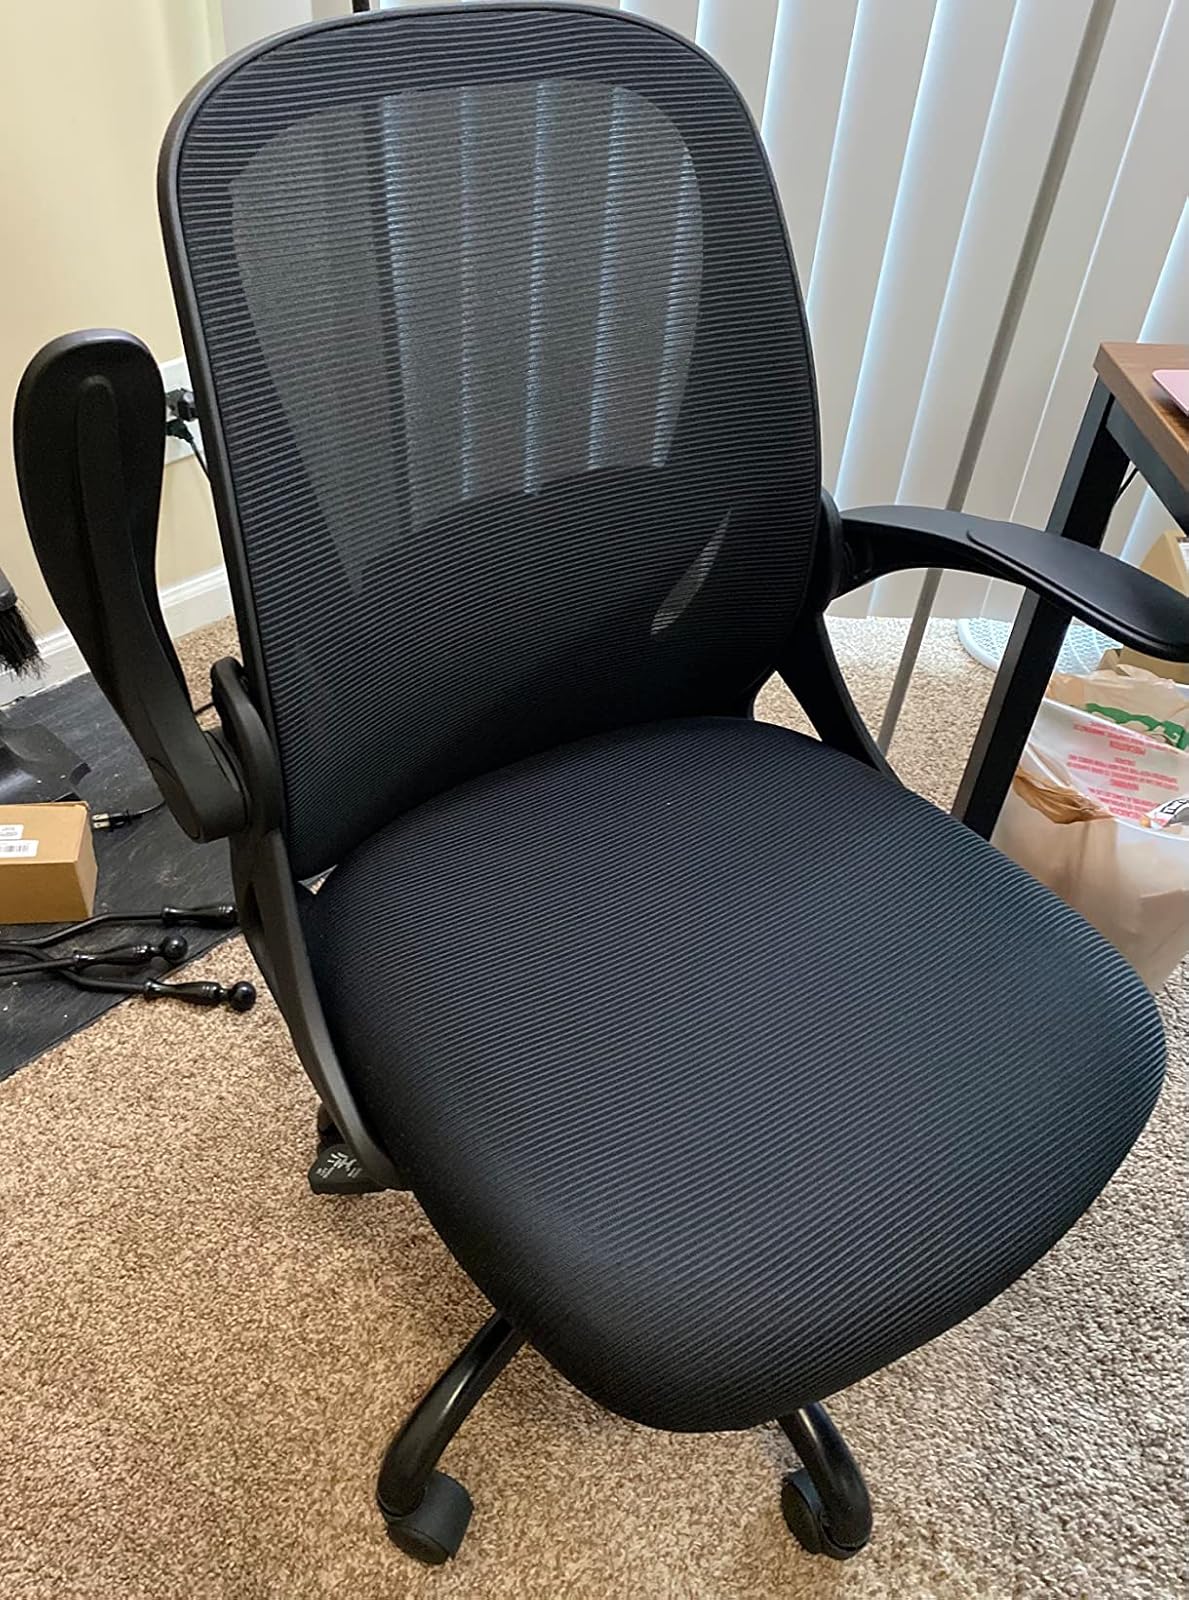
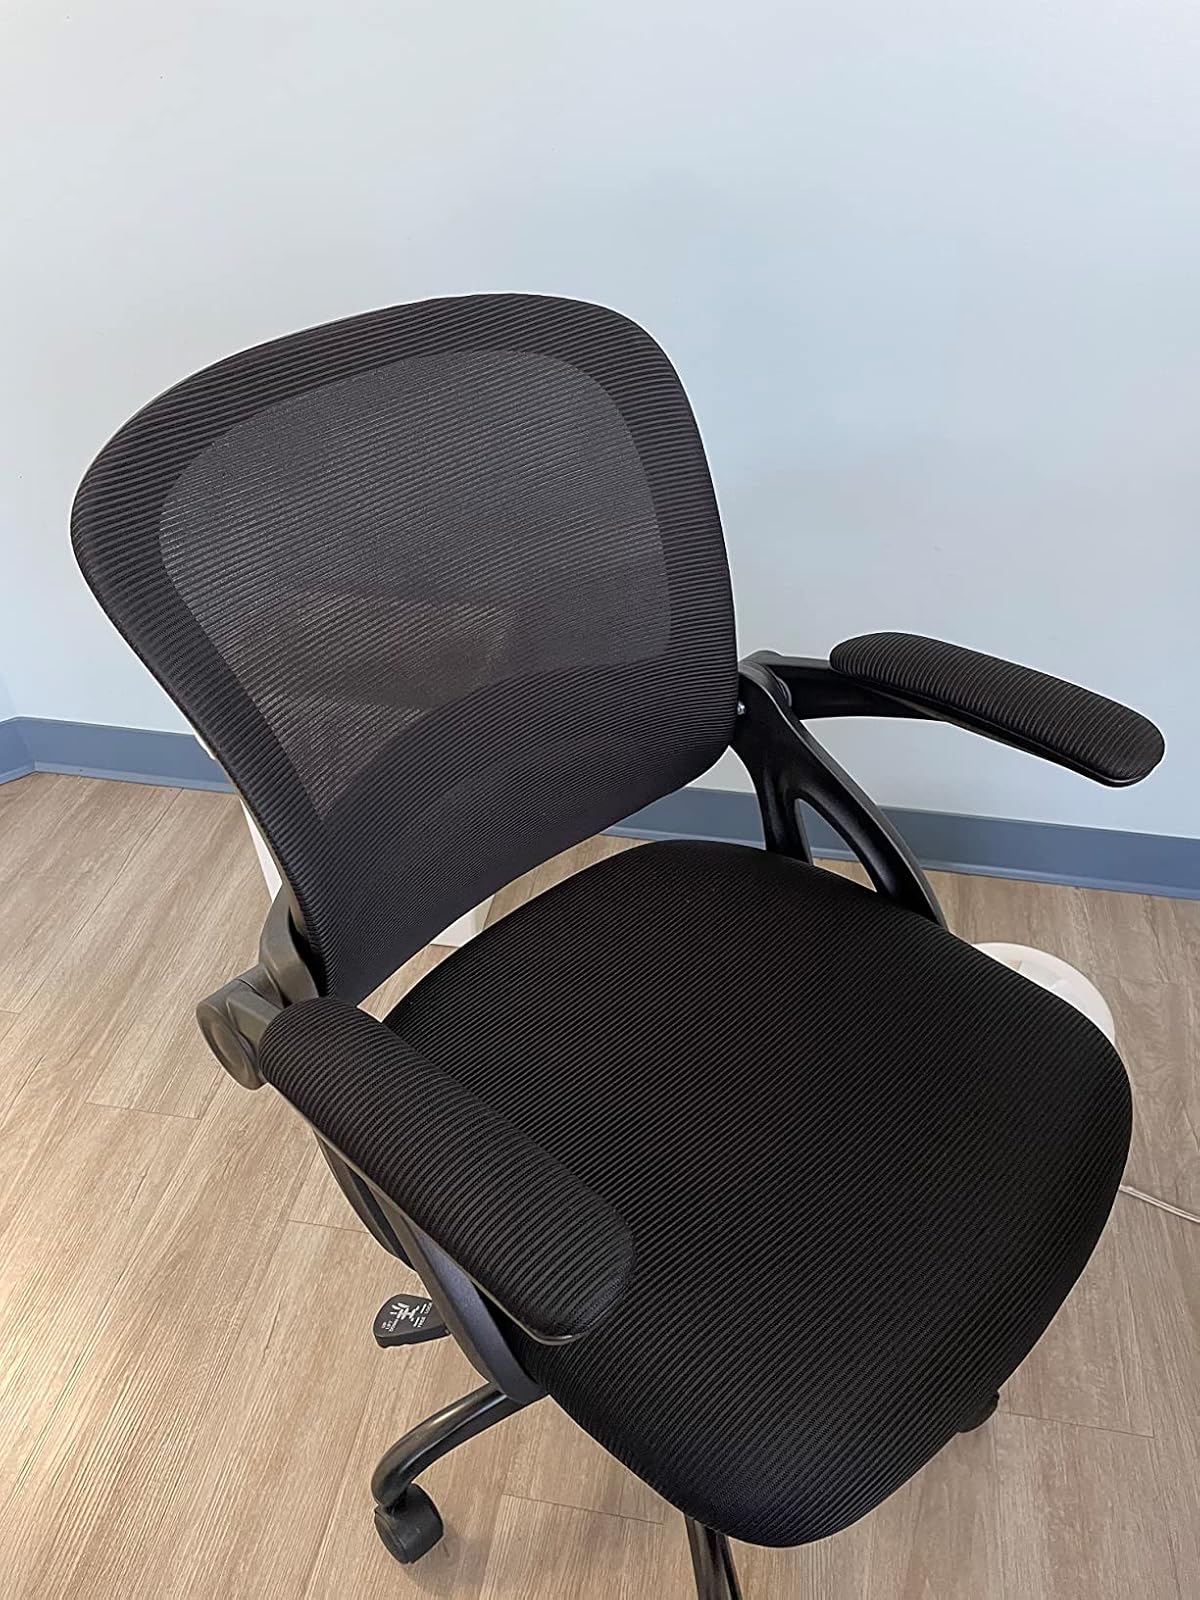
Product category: items_chair
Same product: no